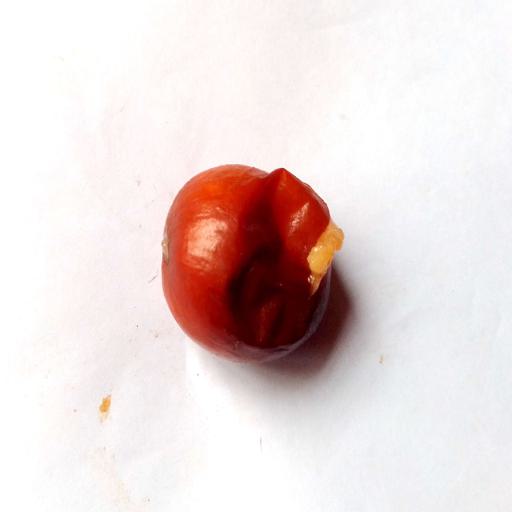
Label: bruised